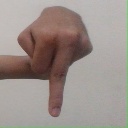
अक्षर: प